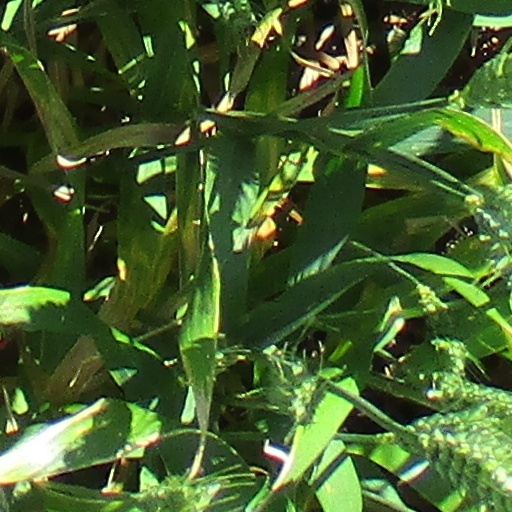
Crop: wheat